Etsy

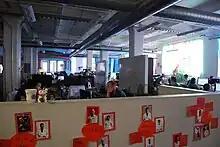
Etsy staff at work, July 2010

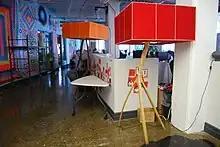
Art in the Etsy office in Brooklyn

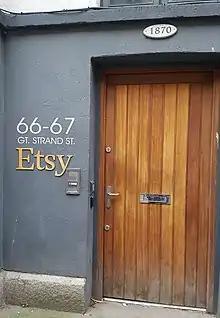
Etsy office in Dublin

The site was launched in 2005 by iospace, a small company composed of Robert Kalin, Chris Maguire, and Haim Schoppik. The initial version had taken two and a half months to build. Later, Jared Tarbell joined the team. Former NPR executive Maria Thomas joined as COO in 2008; she was then promoted to CEO before departing from Etsy in December 2009. Robert Kalin resumed his role as CEO from December 2009 until July 2011. Investors included Sean Meenan, Albert Wenger, Spencer and Judson Ain, Union Square Ventures, and founders of Flickr and Delicious.